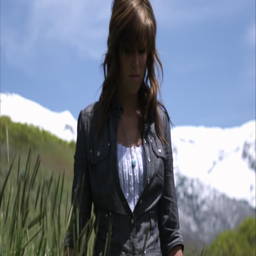
slow motion of a young woman walking through tall grasses and sitting down .